Bernhard Scholz

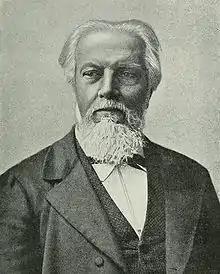
Scholz before 1908

Bernhard E. Scholz, (30 March 1835 – 26 December 1916) was a German conductor, composer and teacher of music.